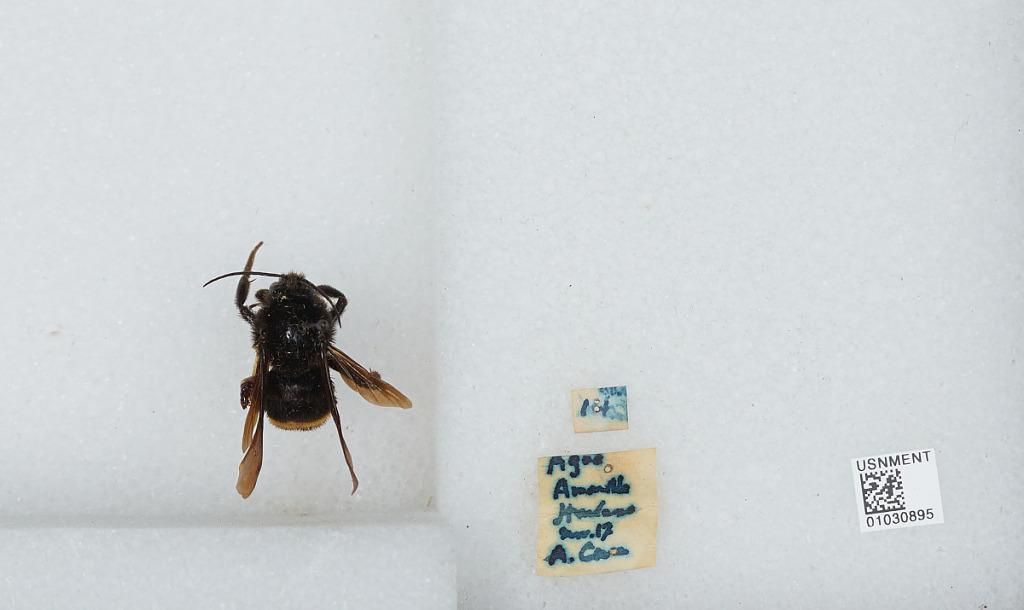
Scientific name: Bombus (Pyrobombus) mixtus Cresson
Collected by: [Not legible]